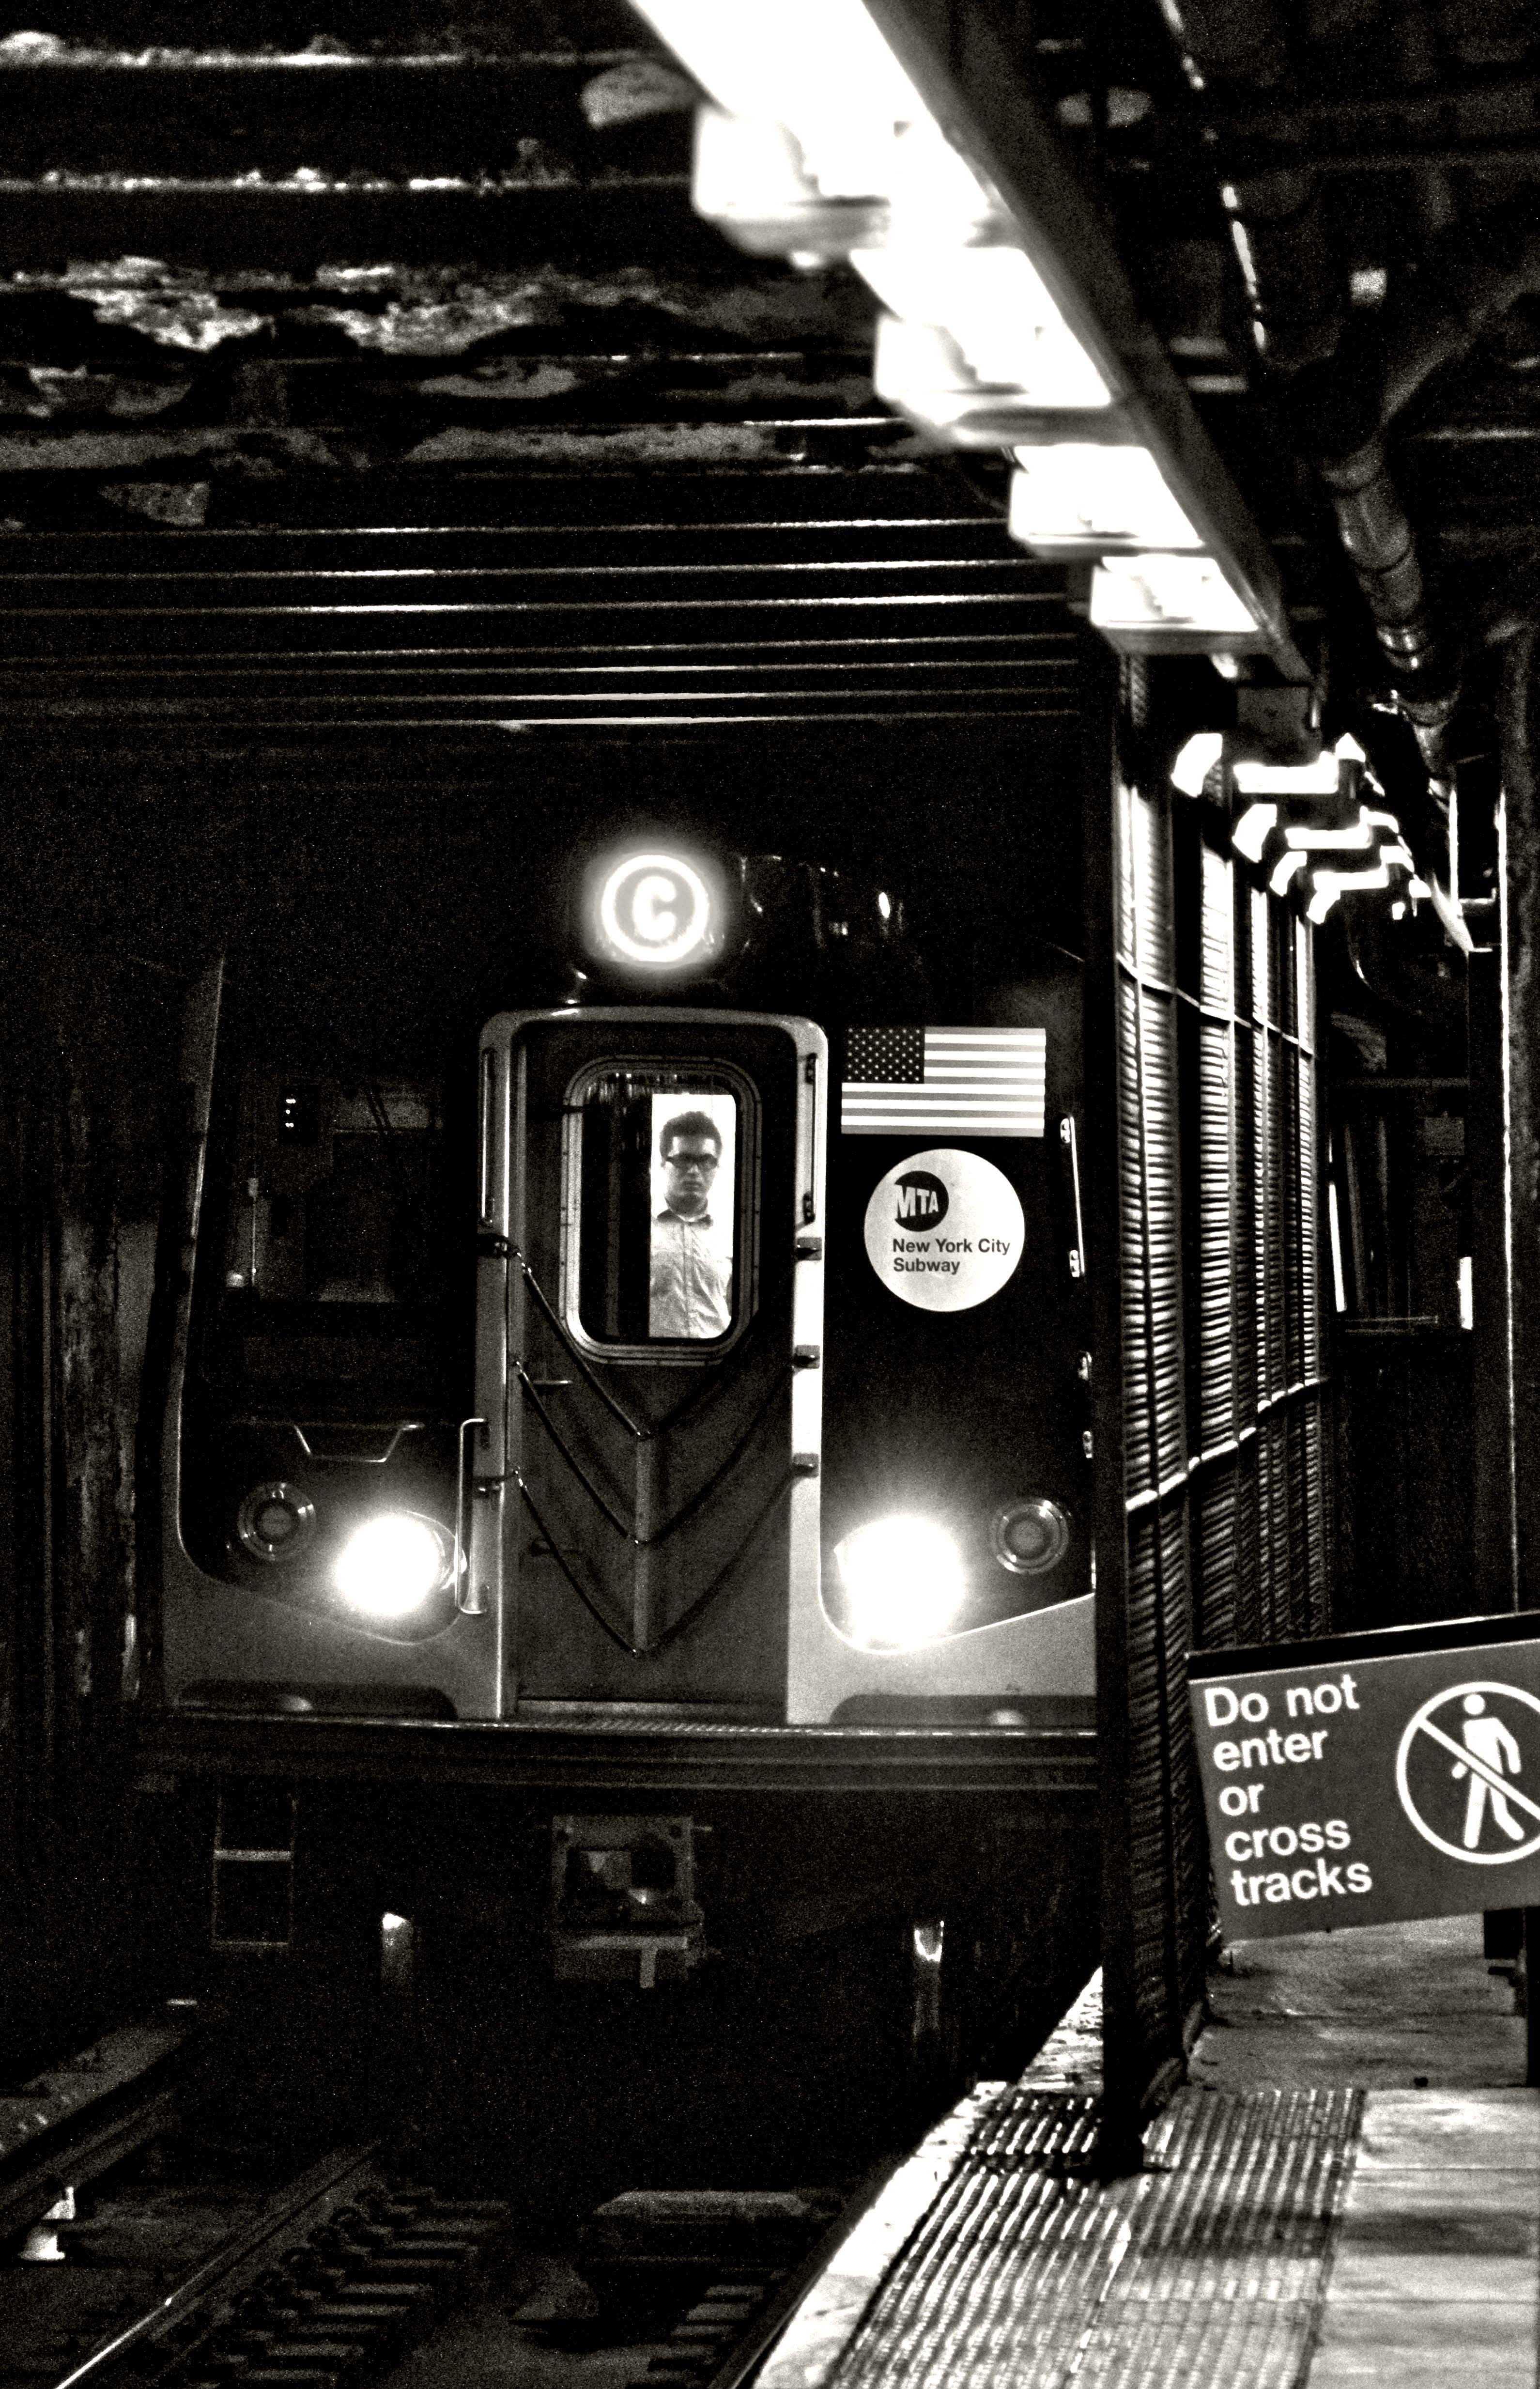
black and white, architecture, people, railway, white, urban, train, travel, metro, tram, transport, space, station, darkness, black, monochrome, brick, metro station, photograph, trains, image, railway station, hold on, travelers, only, waiting for you, monochrome photography, film noir